John Sparke (died 1680)

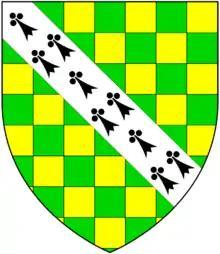
Arms of Sparke: "Chequy or and vert, a bend ermine"

John Sparke (1636 – 8 October 1680) of the Friary, in the parish of St Jude, Plymouth, Devon, was an English landowner and politician who sat in the House of Commons from 1677 to 1680.